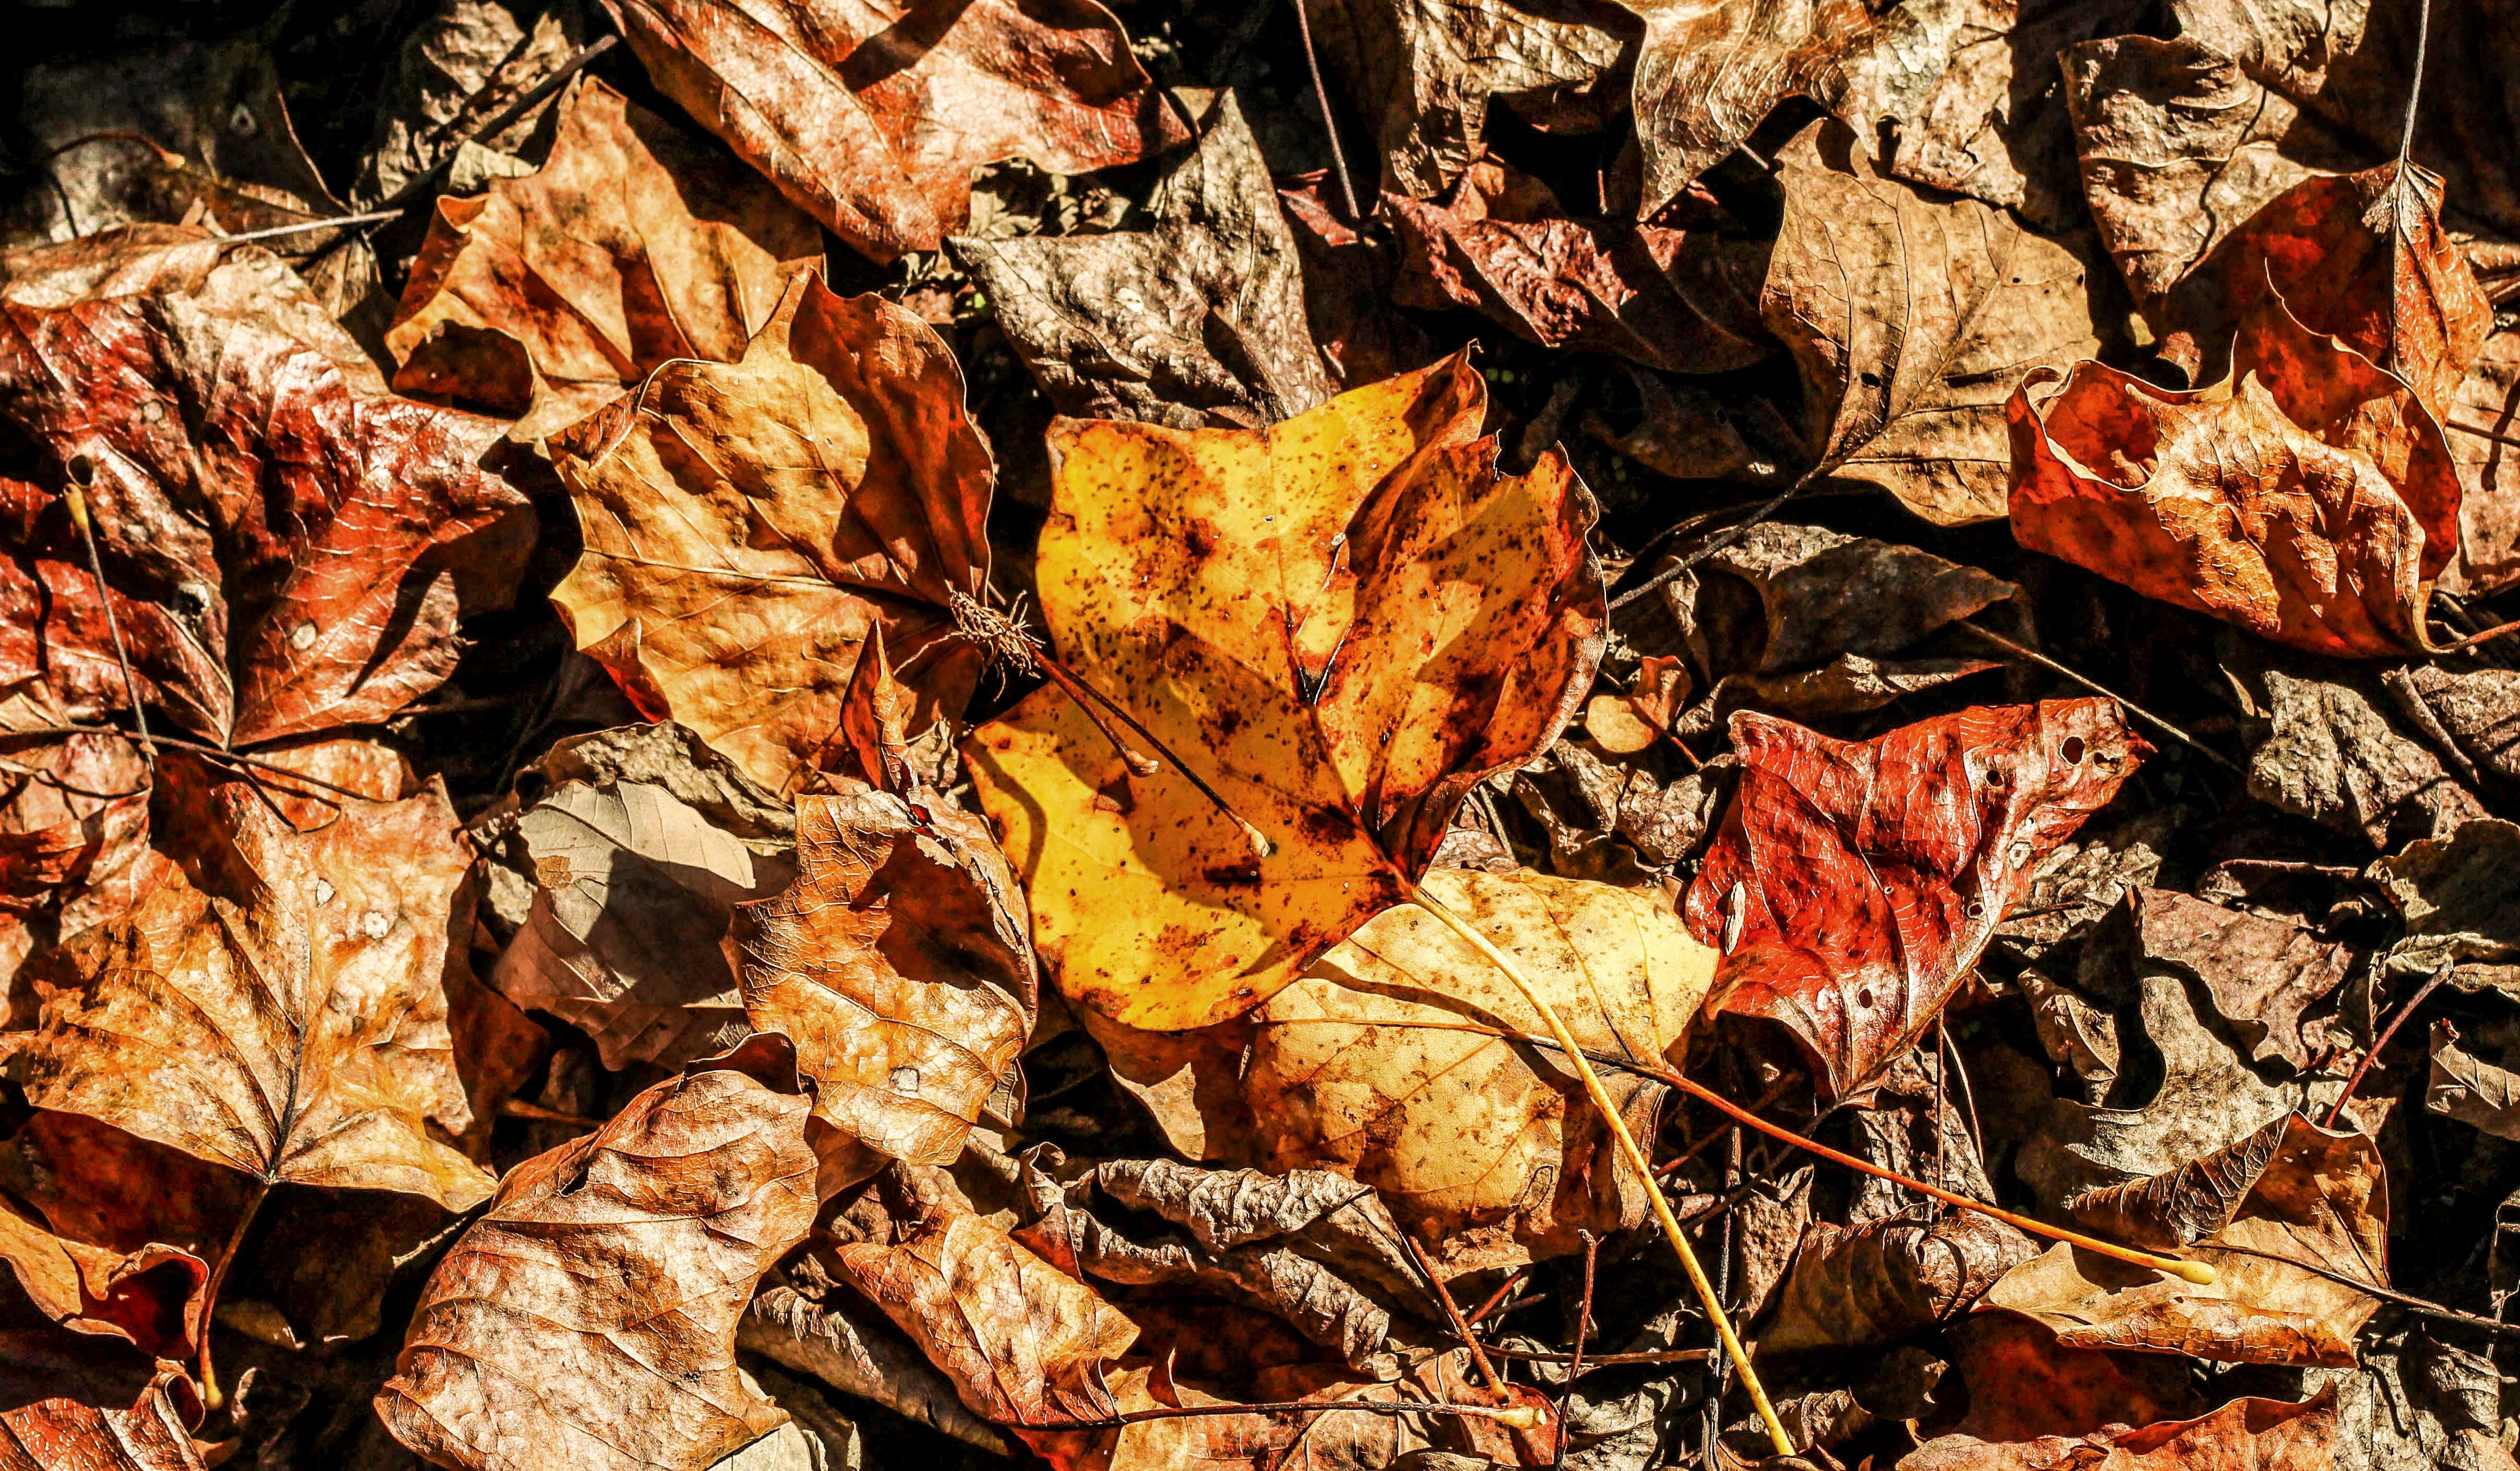
tree, plant, wood, texture, leaf, fall, flower, trunk, autumn, soil, season, maple, oak, fallen leaves, poplar